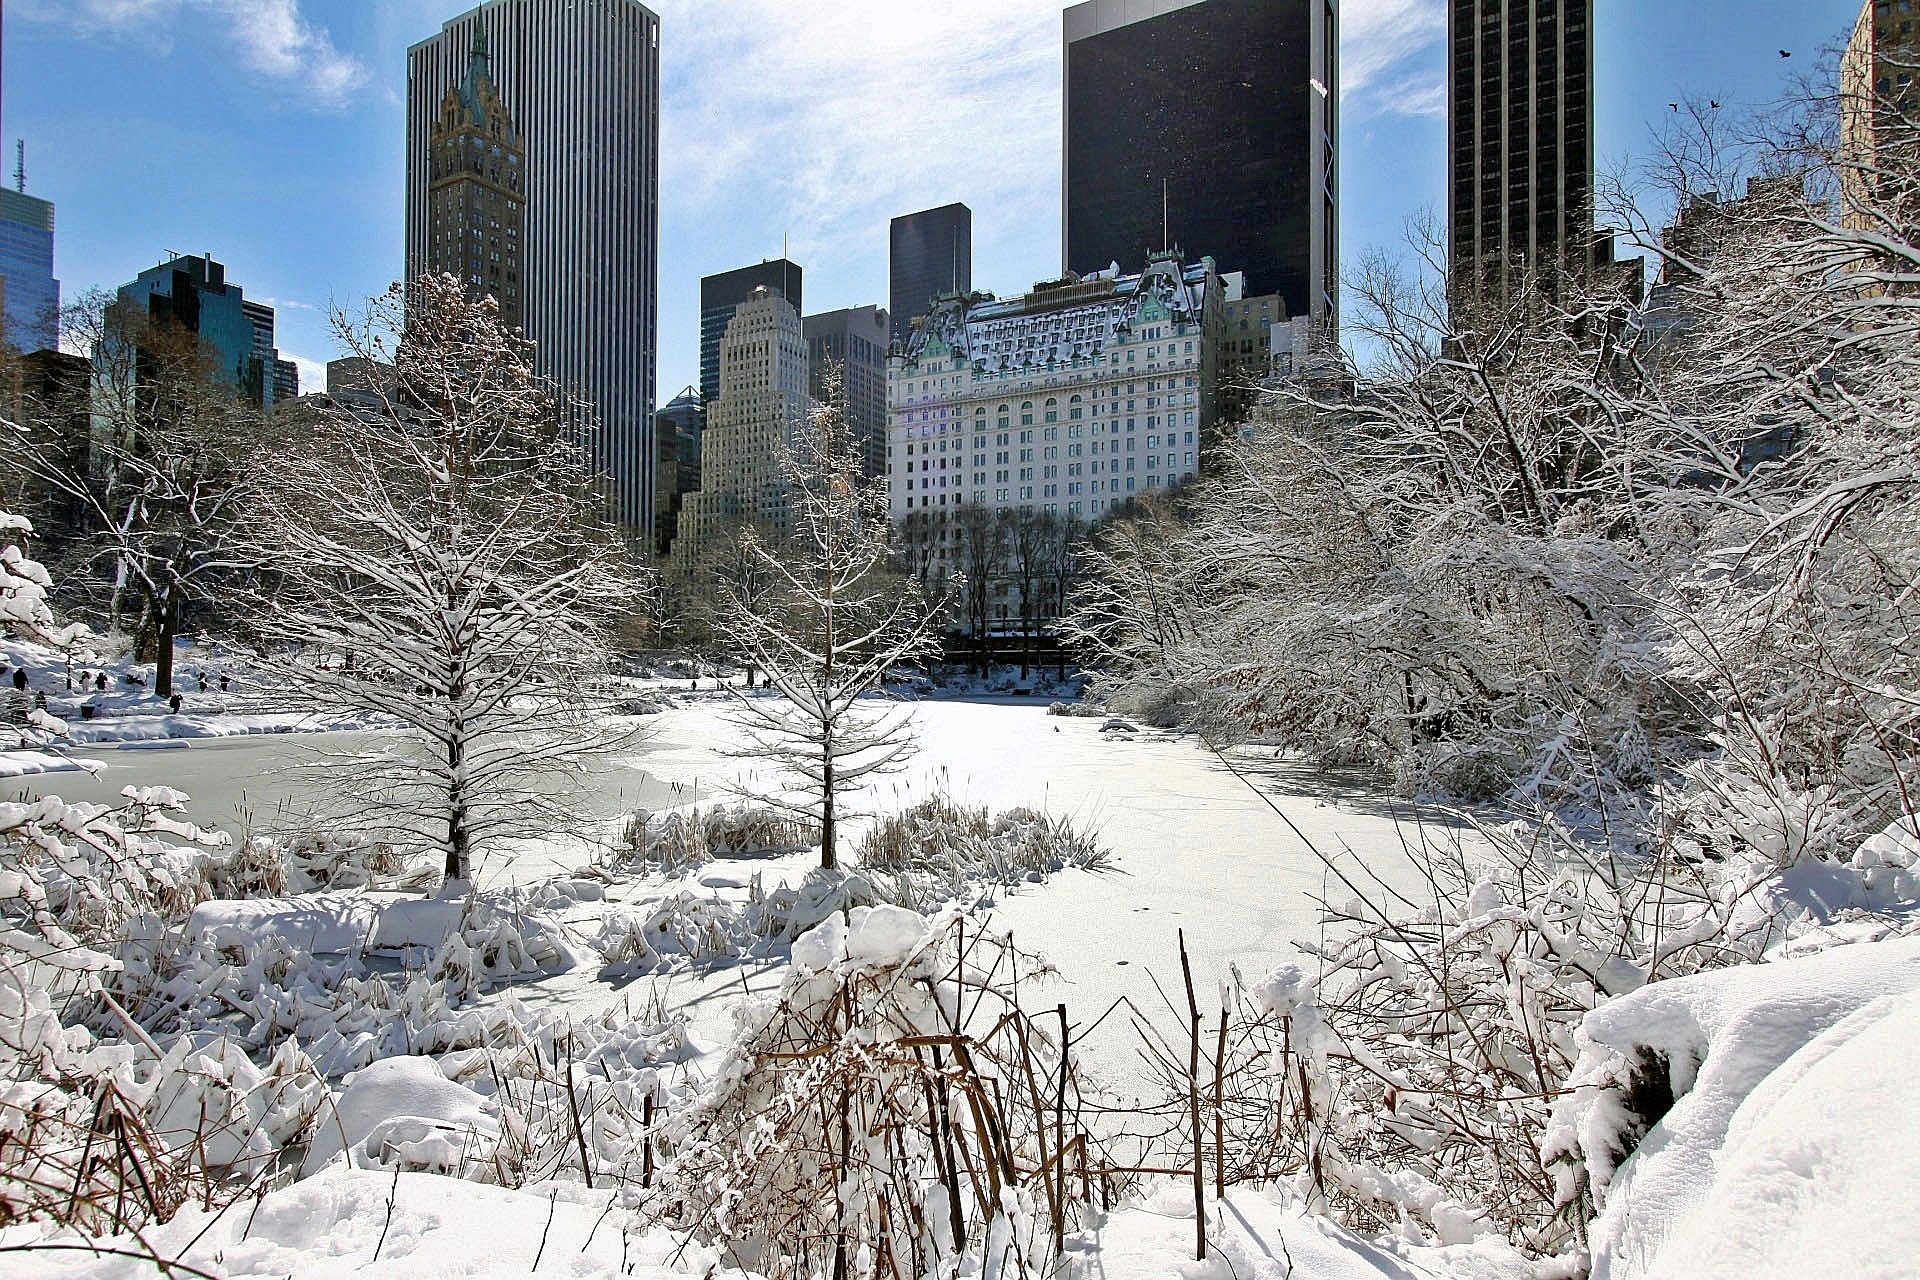
snow, winter, skyline, building, city, skyscraper, new york, manhattan, park, weather, storm, season, central, blizzard, freezing, geological phenomenon, winter storm